Somajiguda

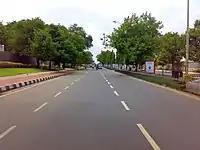
Raj Bhavan Road

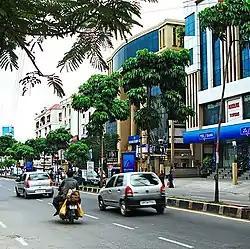
Raj Bhavan Road, Somajiguda

Somajiguda is a hub for automobile sales with showrooms of Honda, Skoda, Volkswagen, Maruti Suzuki, Nexa, Hero, Yamaha, Bajaj and TVS. This led to many car interior refurbishing shops setting up their business there, some tying up with international brands like 3M.